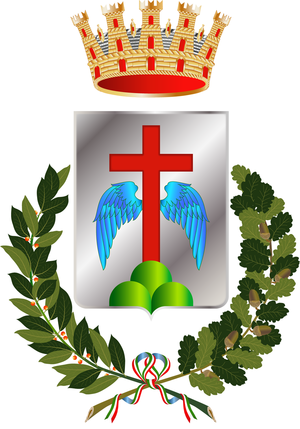
Blason d'Alessano en Italie Italiano: Stemma del Comune di Alessano (Provincia di Lecce)